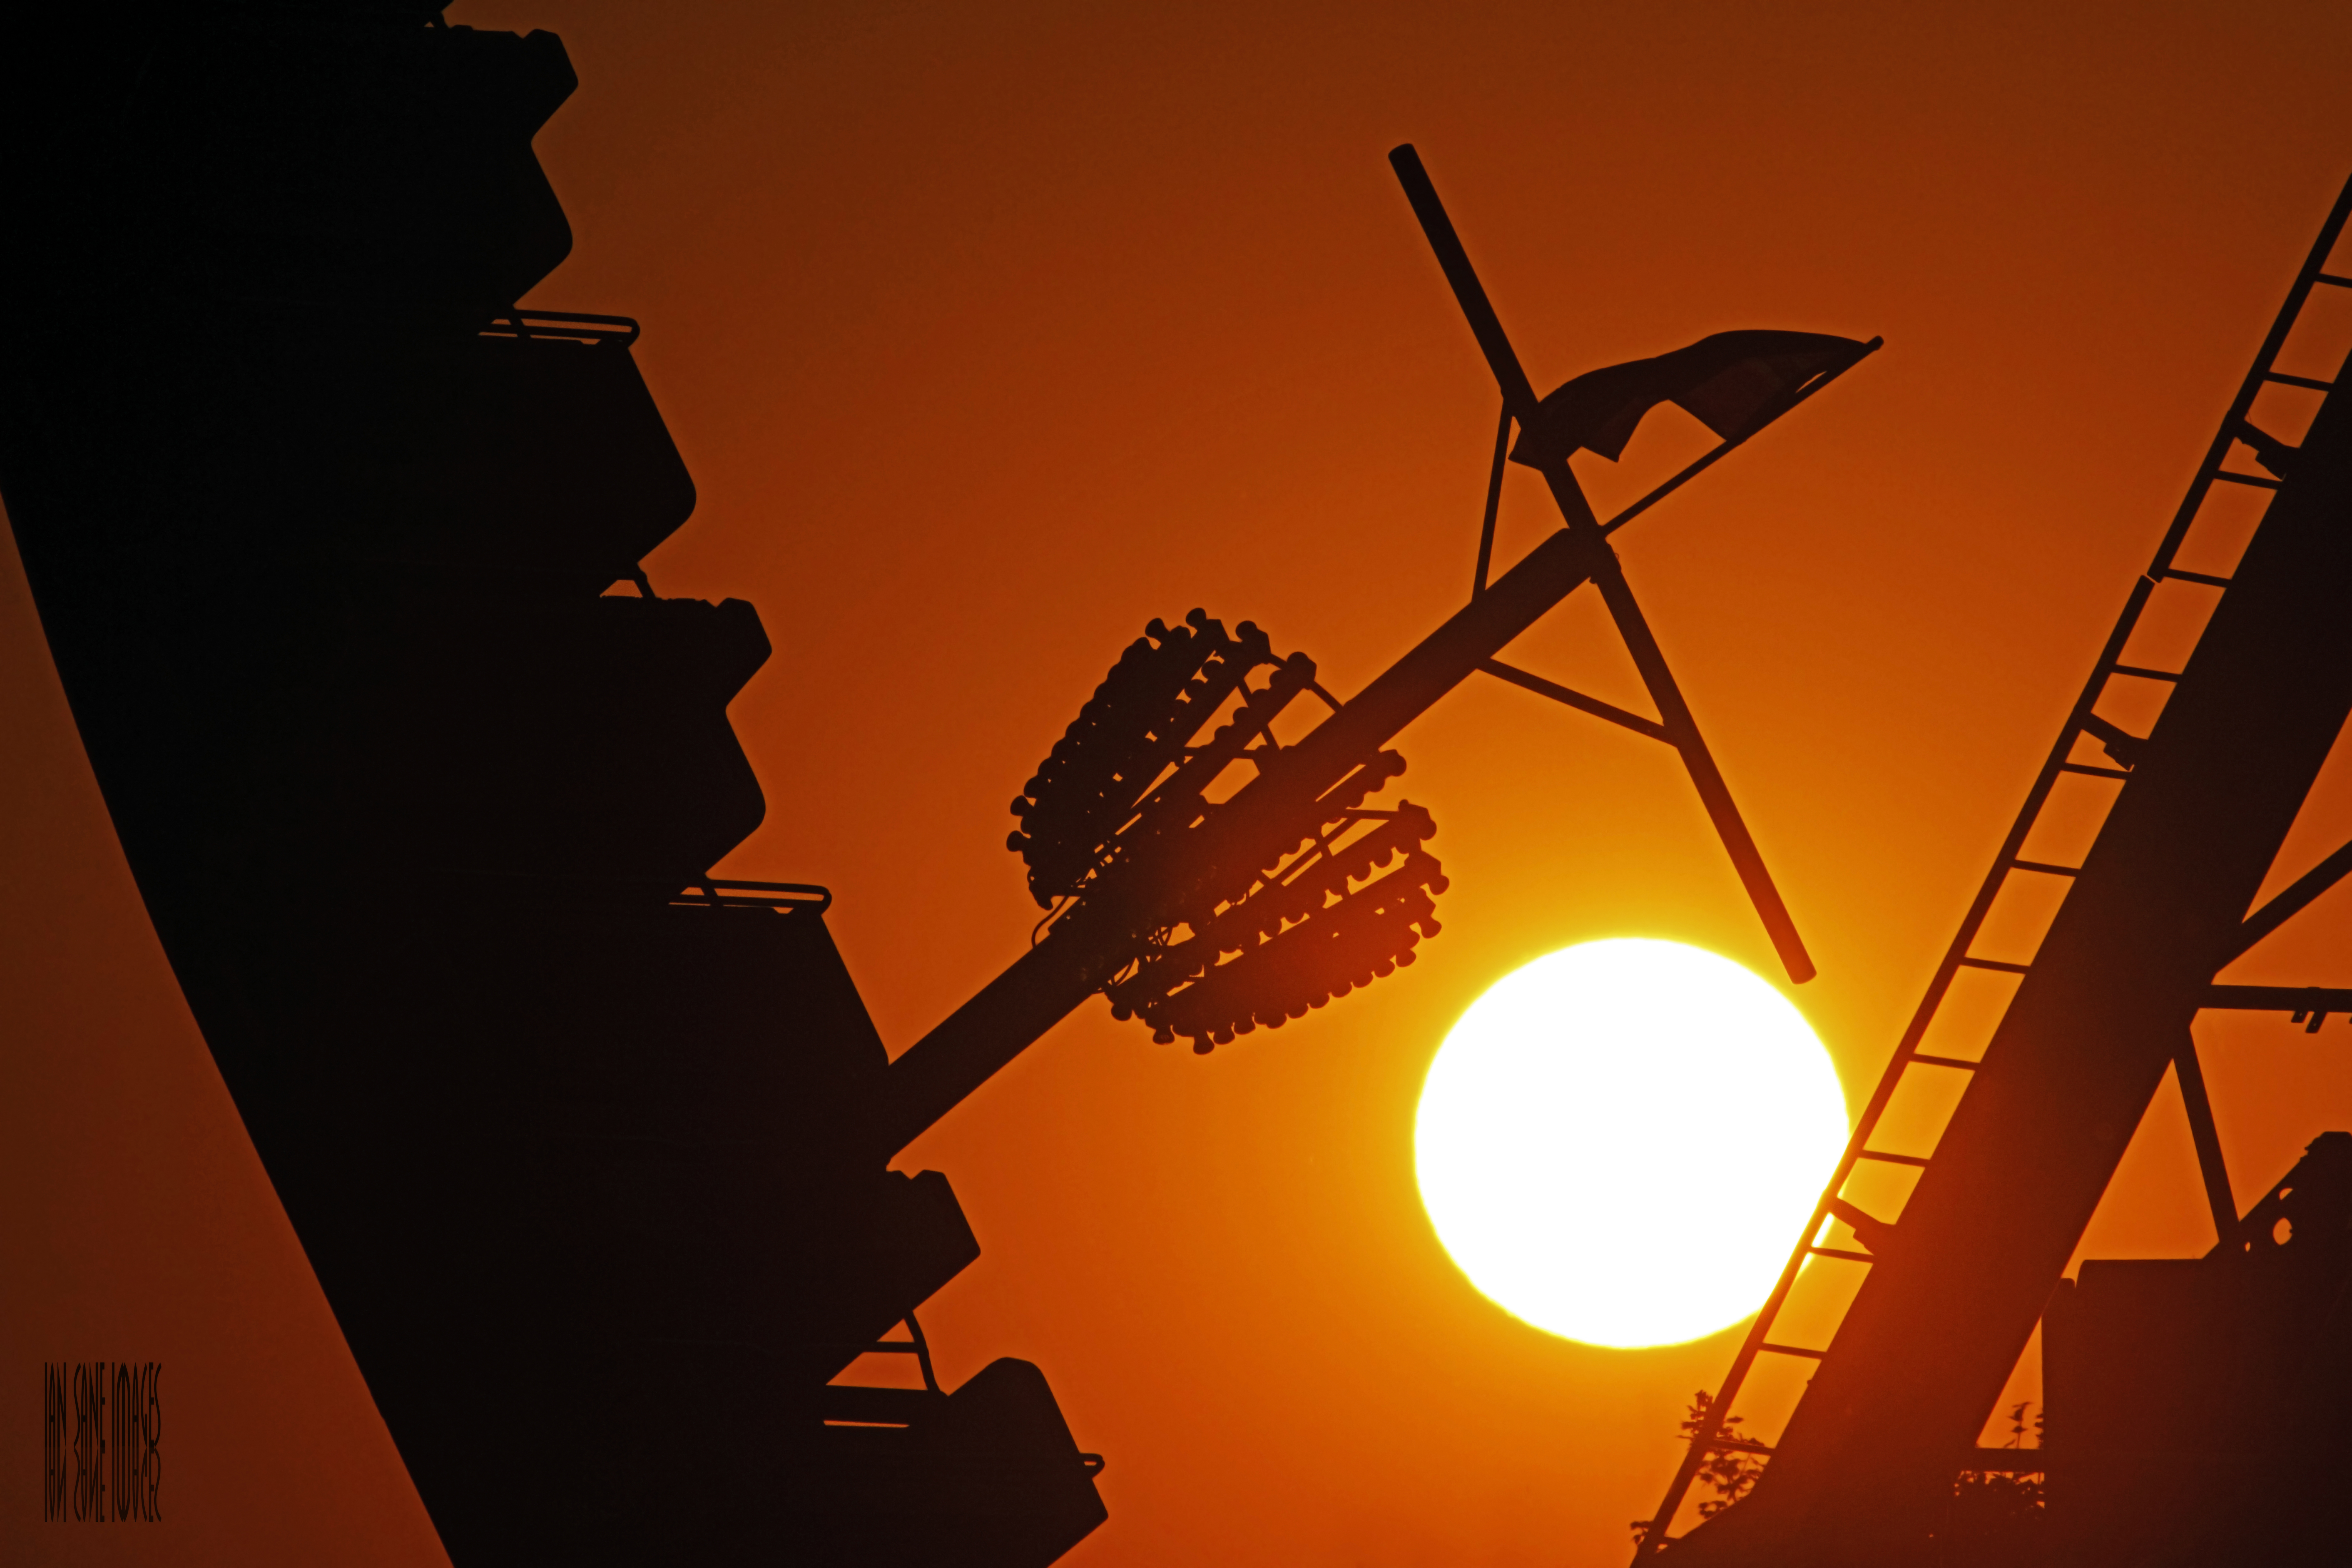
silhouette, light, sun, sunrise, sunset, boat, night, warm, sunlight, ship, evening, line, carnival, sailing, park, ride, street light, lighting, the, illustration, state, images, amusement, tones, shape, fair, salem, oregon, ian, sane, into